Dryornis

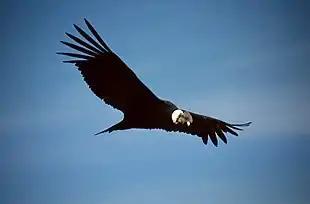
An extant "Vultur gryphus" (Andean condor) in flight, which was likely a close relative of "Dryornis"

"Dryornis" was first described in 1891 by Argentine paleontologists Francisco Moreno and Alcides Mercerat, the type species being "D. pampeanus," based on the distal portion of a right humerus and a right femur that was supposedly part of the same individual, though it has since been referred to the phorusrhacid "Mesembriornis milneedwardsi." The fossils had been collected from the Pliocene age deposits of the Monte Hermoso Formation in Buenos Aires, Argentina and have since been deposited at the Museo de La Plata under specimen number MLP 20-169. Between 1896 and 1899, the American Princeton University dispatched several expeditions to the Miocene Santa Cruz Formation of Santa Cruz, Argentina to recover fossils of taxa previously described by paleontologists like Moreno, Mercerat, and Florentino Ameghino. These expeditions were led by notable fossil collector John Bell Hatcher, who in 1899, unearthed a fragmentary left humerus that was later referred to the "terror bird" "Phorusrhacos" in 1932. This humerus was deposited at the Yale Peabody Museum under catalogue number . It remained unstudied until 2022, when Argentine paleontologist Federico J. Degrange noticed its true affinities and described it as a new species of "Dryornis, D. hatcheri."